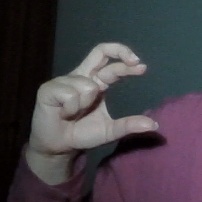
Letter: thal